Marimo

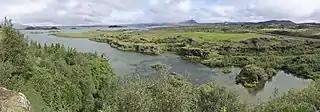
Lake Mývatn in Iceland.

The growth rate of marimo is about per year. In Lake Akan in Japan they grow particularly large, up to . Lake Mývatn, Iceland, had dense colonies of marimo that grow to about in diameter and formed well defined patches on the lake floor at depths ranging from .